1st Regiment, Royal Military Police

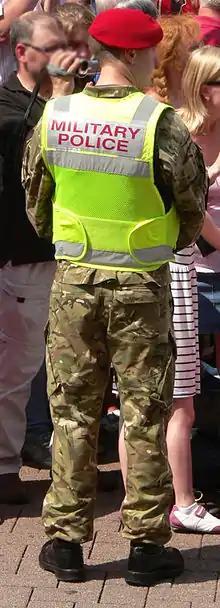
A military policeman of 1st Regiment RMP while deployed in Germany in 2012.

As a result of the Options for Change reforms announced in 1991 following the End of the Cold War, the old 1st Armoured Division was redesignated as the 1st (United Kingdom) Armoured Division and its provost companies reorganised. As a result of the reorganisation, the 1st Regiment, Royal Military Police was stood up at Wentworth Barracks in Herford to oversee these companies with each supporting one of the combat brigades. The regiment's structure after formation on 1 April 1995 was as follows: